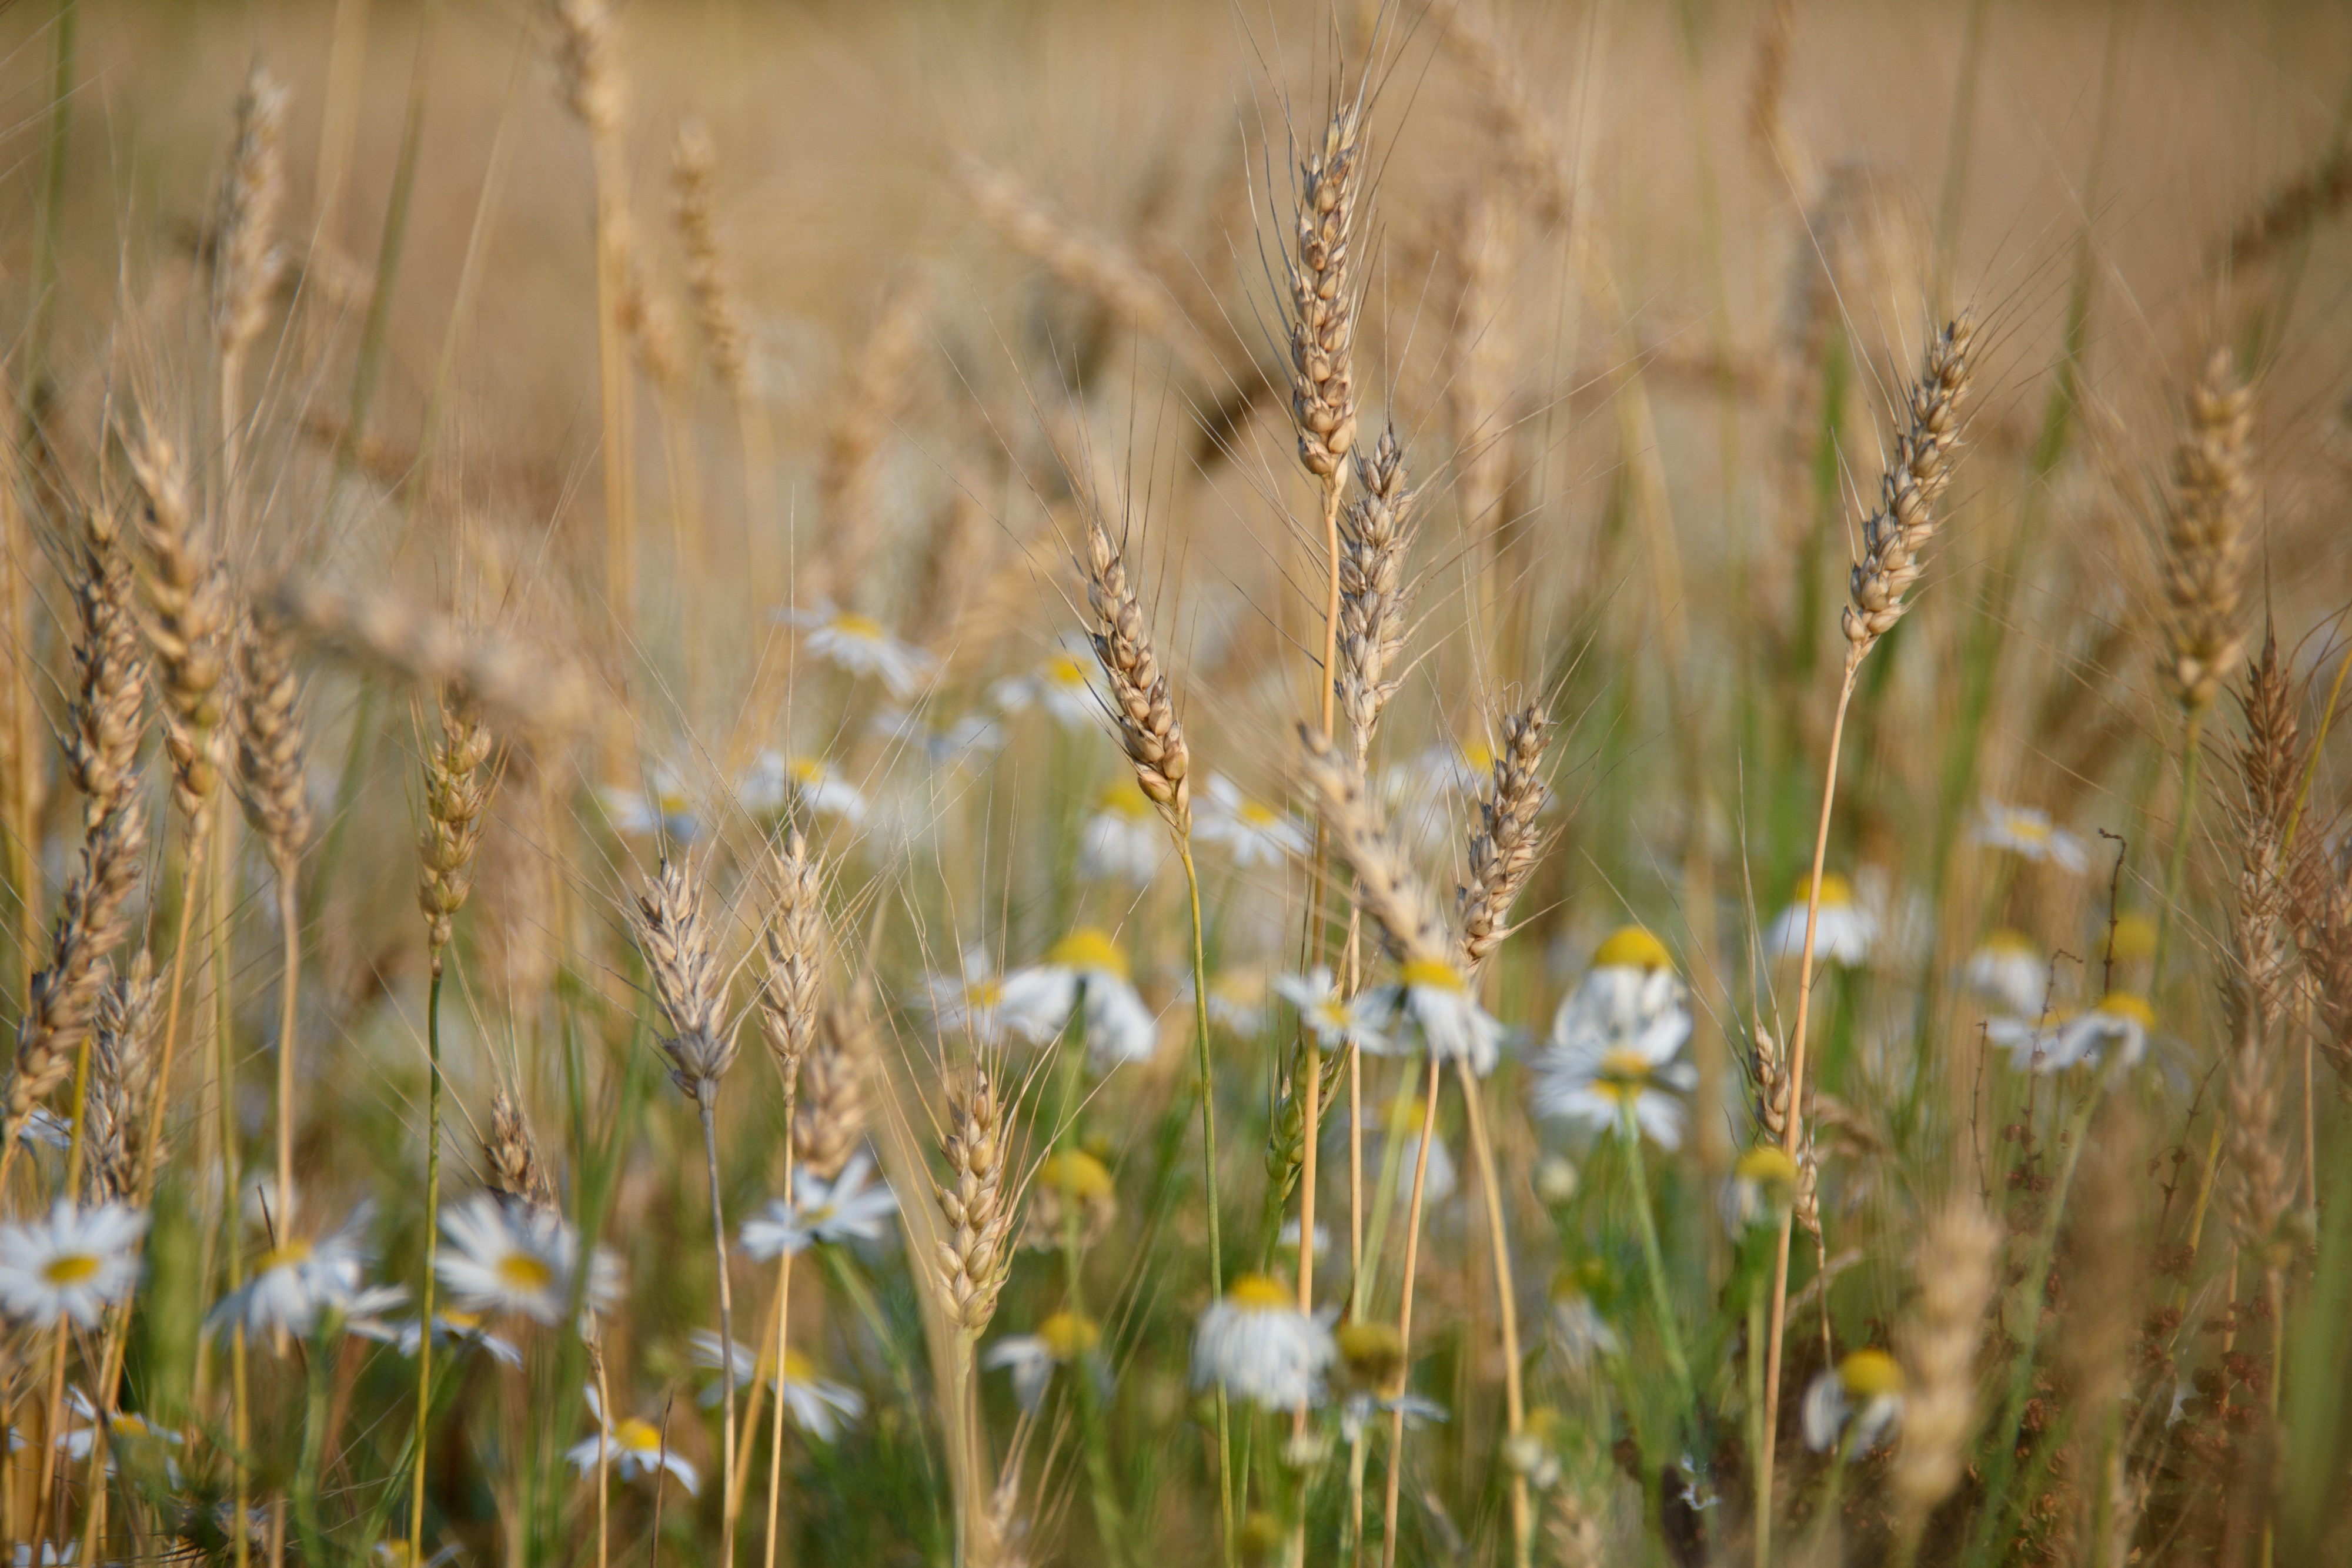
nature, grass, plant, field, meadow, wheat, prairie, sunlight, flower, food, crop, agriculture, flora, cereal, wildflower, grassland, rye, habitat, flowering plant, natural environment, grass family, land plant, phragmites